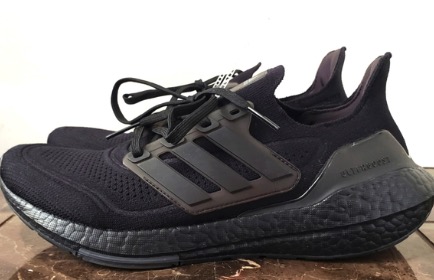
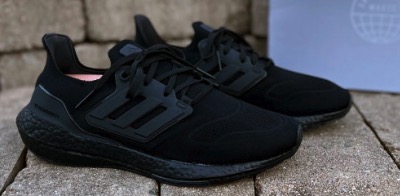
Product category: misc
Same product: yes